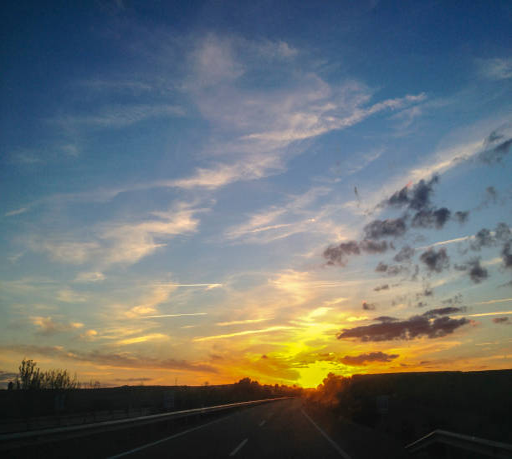
driving on a highway at sunset